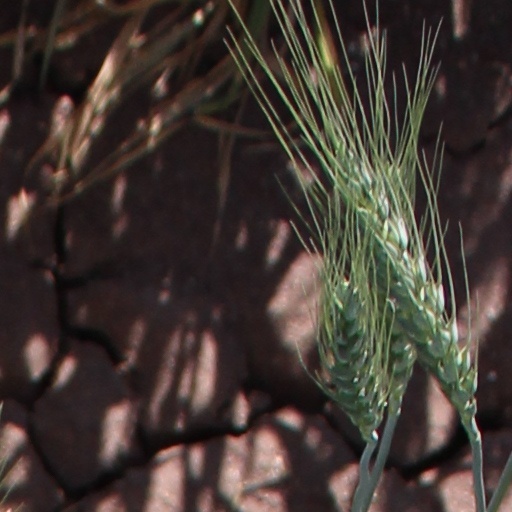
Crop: wheat